Electric light

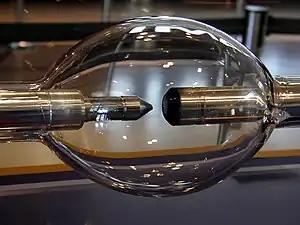
The 15 kW xenon short-arc lamp used in the IMAX projection system.

The solid-state light-emitting diode (LED) has been popular as an indicator light in consumer electronics and professional audio gear since the 1970s. In the 2000s, efficacy and output have risen to the point where LEDs are now being used in lighting applications such as car headlights and brake lights, in flashlights and bicycle lights, as well as in decorative applications, such as holiday lighting. Indicator LEDs are known for their extremely long life, up to 100,000 hours, but lighting LEDs are operated much less conservatively, and consequently have shorter lives. LED technology is useful for lighting designers, because of its low power consumption, low heat generation, instantaneous on/off control, and in the case of single color LEDs, continuity of color throughout the life of the diode and relatively low cost of manufacture. LED lifetime depends strongly on the temperature of the diode. Operating an LED lamp in conditions that increase the internal temperature can greatly shorten the lamp's life. Some lasers have been adapted as an alternative to LEDs to provide highly focused illumination.